New Orleans Botanical Garden

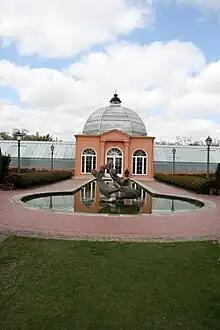
Fountain and Conservatory

With the founding of the Friends of City Park, the 1980s brought a new push to improve, renovate, and rebuild the historic Rose Garden. Paul Soniat was hired as the Garden's first director in 1982, and the Garden's name became the New Orleans Botanical garden. The garden was fenced, the original Enrique Alferez sculptures were cleaned and refurbished, and the renovation began. The restoration of the Garden followed a plan developed by landscape architect Neil Odenwald from Louisiana State University. This original Odenwald plan stabilized the garden and directed the installation of new rose beds, trees and shrubs, and many areas of the garden were replanted with new flora.